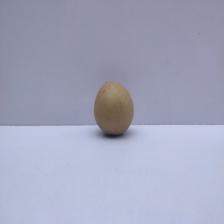
Size: Small